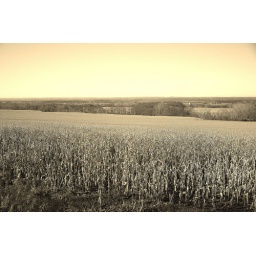
I was going to leave it natural since it was all brown anyway...but thought I would make the sky blend in more......